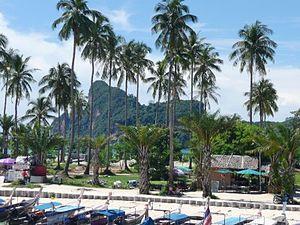
Les îles Phi Phi sont un petit archipel de Thaïlande situé dans la mer d'Andaman au large de la province de Krabi, à laquelle il appartient. Très touristique, il comporte deux îles principales, Ko Phi Phi Don et Ko Phi Phi Le, les autres étant essentiellement des rochers.